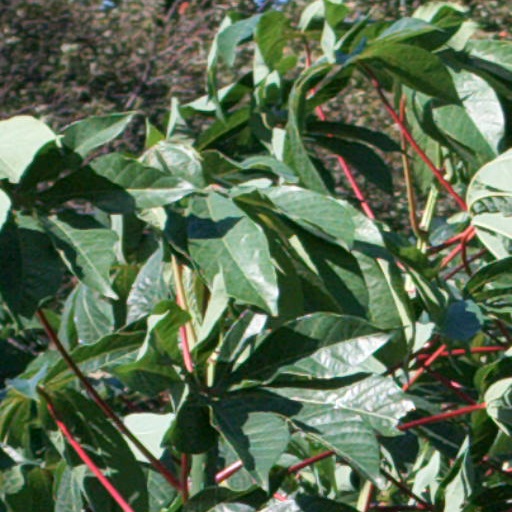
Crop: cassava